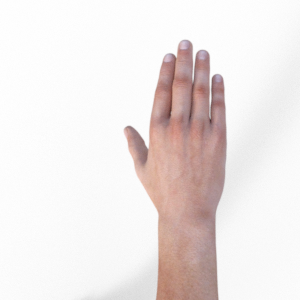
Label: paper